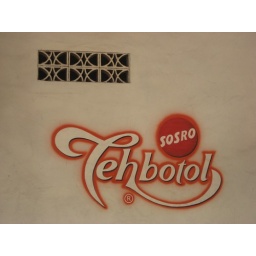
A favorite drink of Indonesians. It is basically sweetened black tea in a glass bottle.